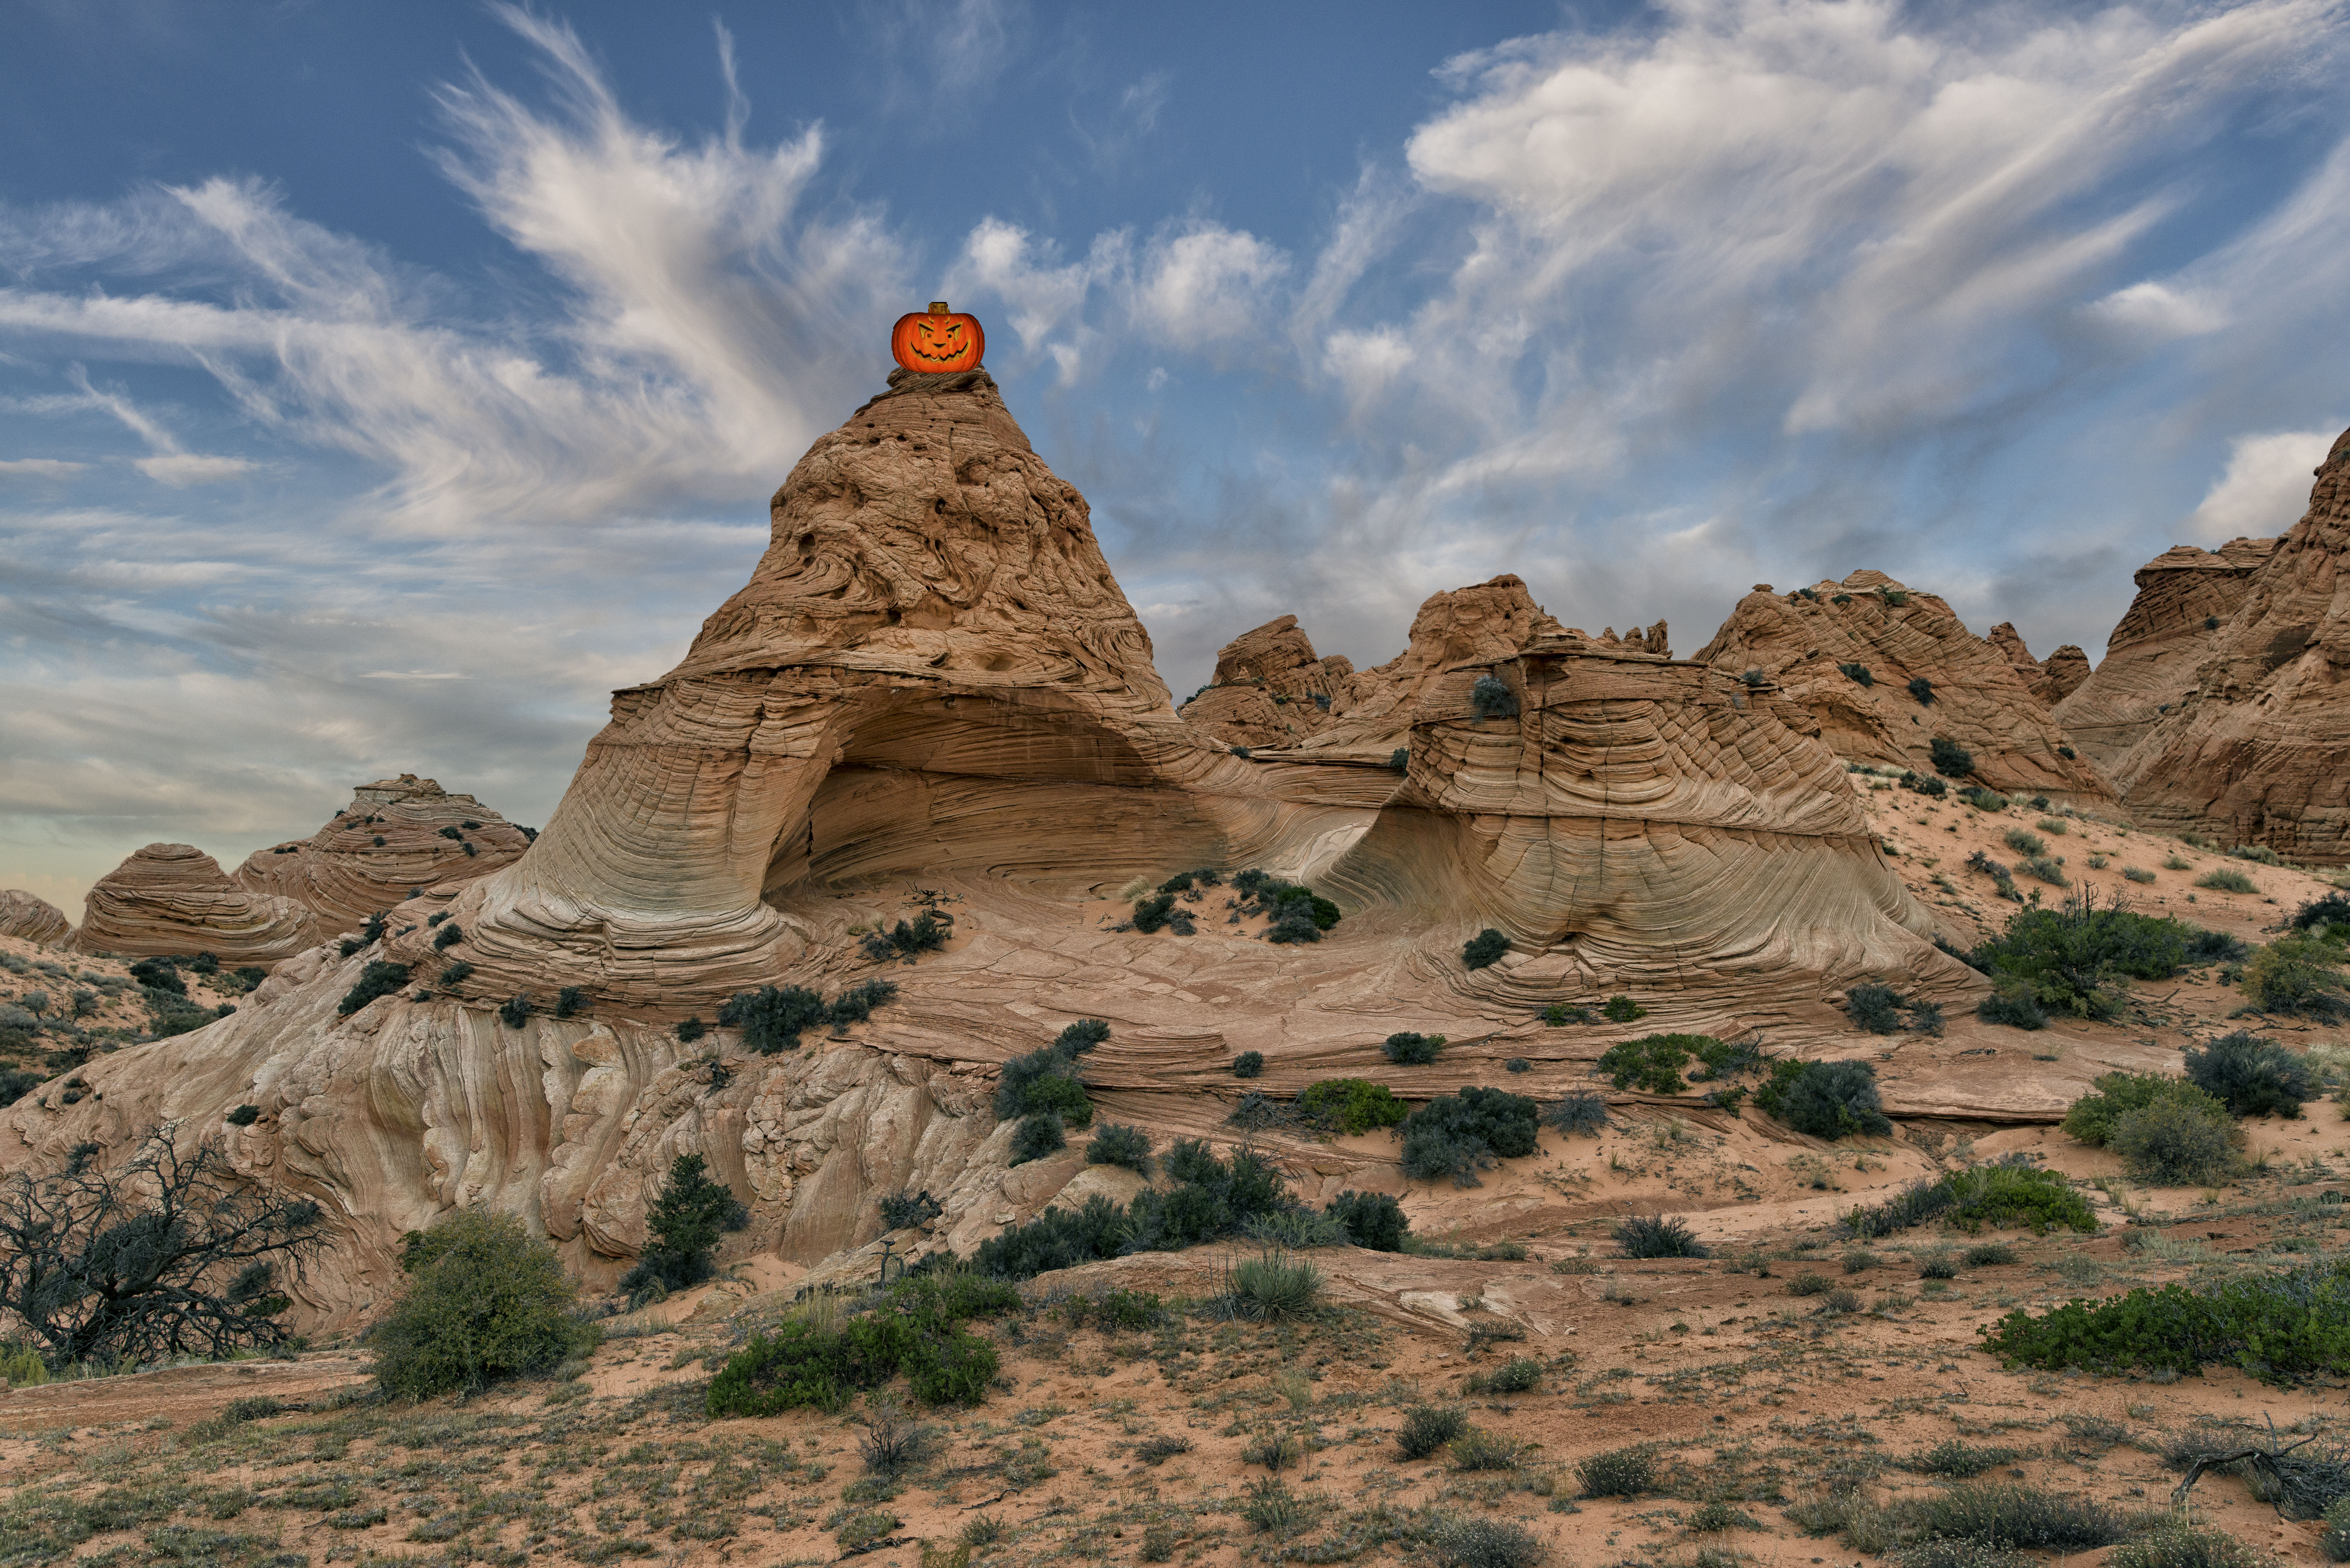
landscape, sand, rock, wilderness, mountain, cloud, sky, hill, desert, spooky, formation, canyon, terrain, national park, arizona, cool image, geology, outcrop, badlands, plateau, escarpment, haunted, i, nikond800e, wadi, butte, sigma2435f2art, coyotebuttessouth, pawhole, historic site, aeolian landform, mountainous landforms, ecoregion, shrubland, plant community